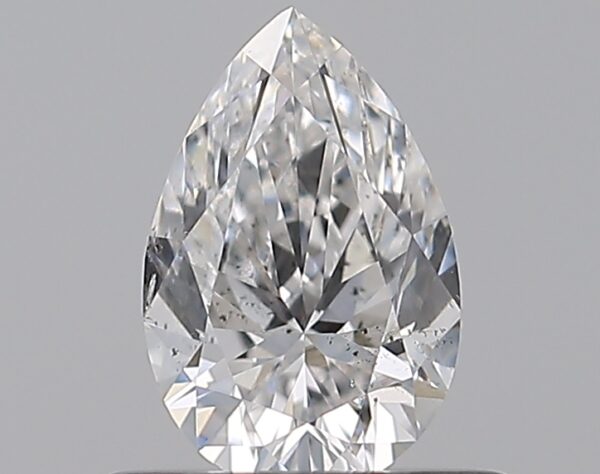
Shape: pear
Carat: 0.51
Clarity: SI1
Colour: E
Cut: EX
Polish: EX
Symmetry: EX
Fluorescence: F
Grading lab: GIA
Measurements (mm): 6.74 x 4.41 x 2.81